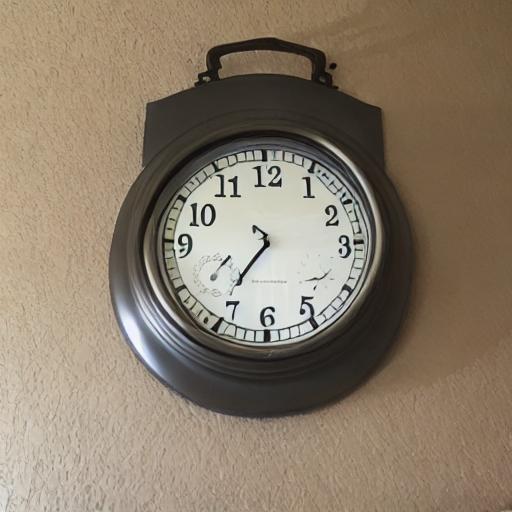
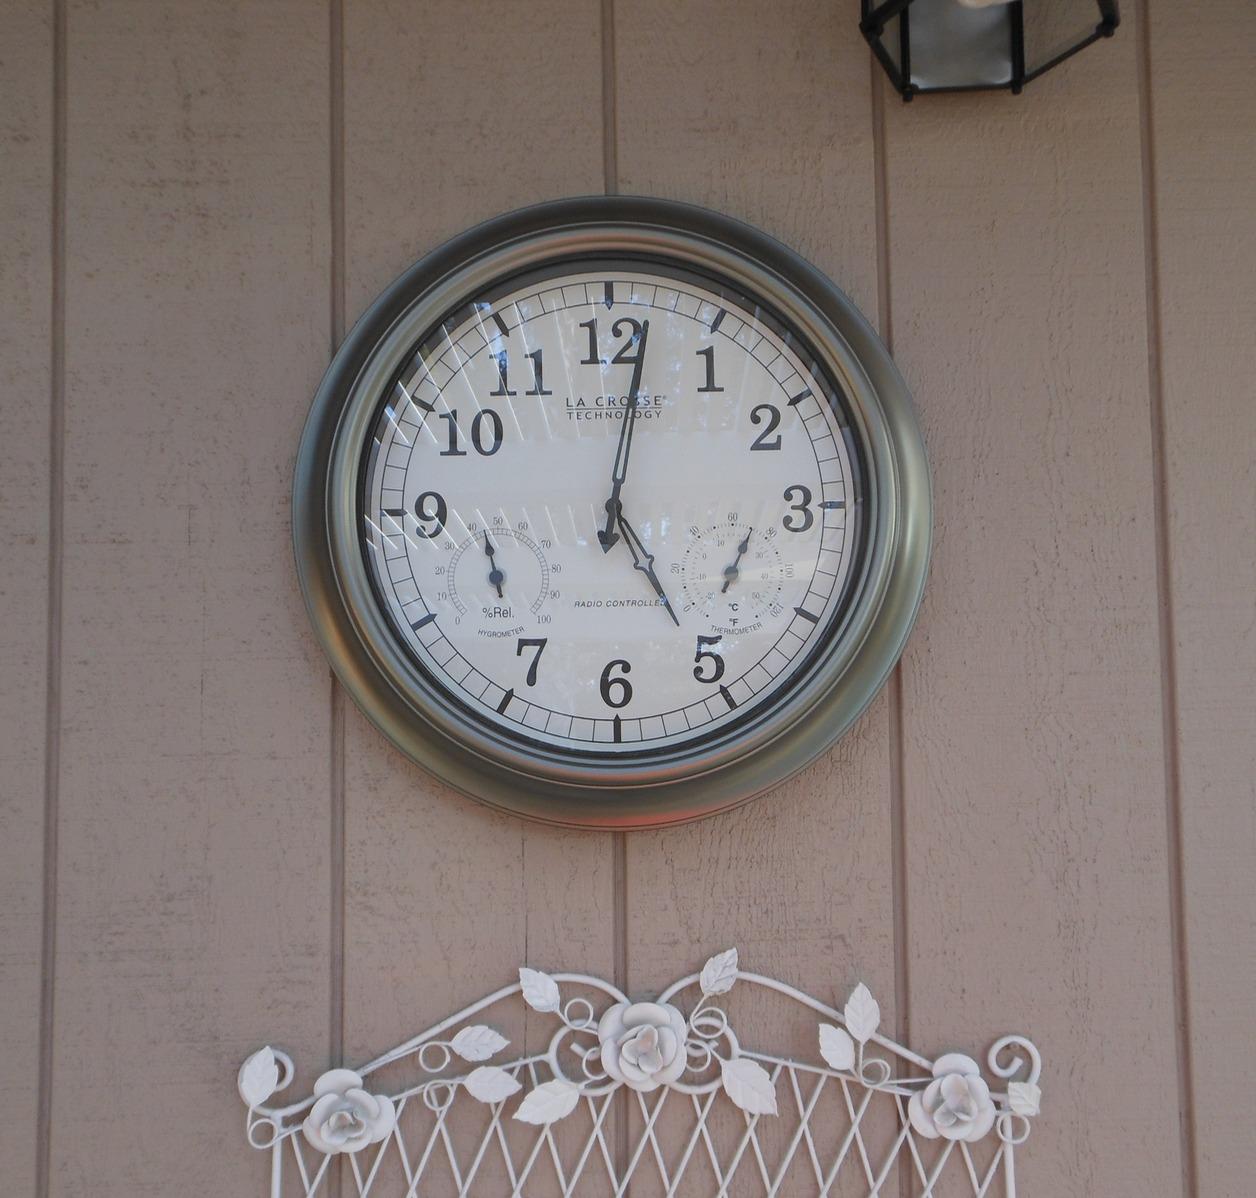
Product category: clock
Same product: no